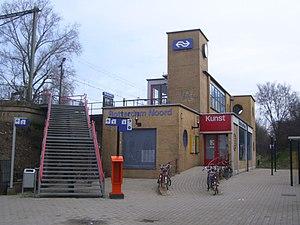
Rotterdam-Nord est un arrondissement de la commune néerlandaise de Rotterdam, dans la province de Hollande-Méridionale. L'arrondissement compte 51 769 habitants au 1ᵉʳ janvier 2017.